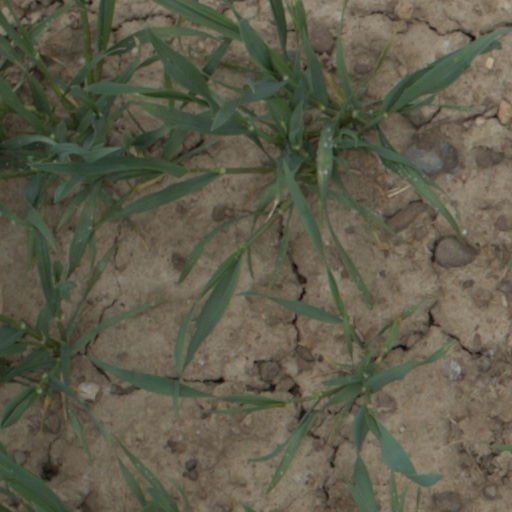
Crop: wheat